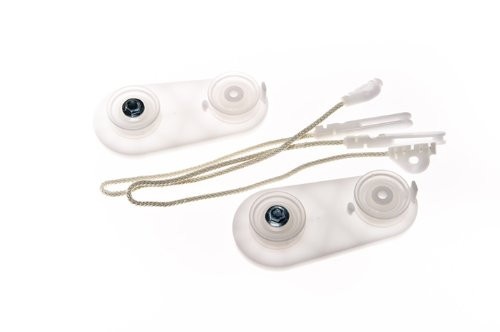
Door Balance Link Kit for Maytag MDB7609AWB1 Dishwasher
Maytag MDB7609AWB1 Door Balance Link Kit Replacement Kit includes a complete set of (2) wheel and mount assembly and (2) link cables
Brand: Parts Moito
Category: Home & Garden > Kitchen & Dining > Kitchen Appliance Accessories > Dishwasher Parts & Accessories